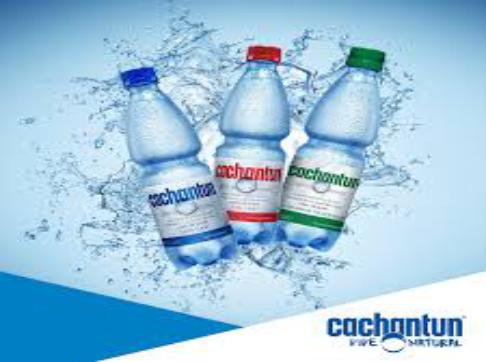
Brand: Cachantun
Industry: Food